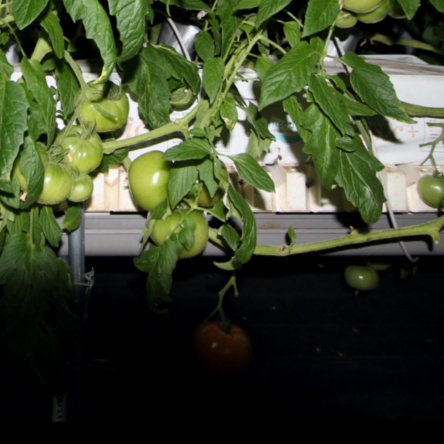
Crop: tomato